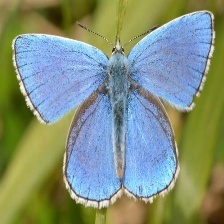
Species: ADONIS
Butterfly family (ImageNet category): lycaenid_butterfly